Ray of Light

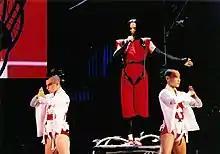
Madonna performing promotional single "Sky Fits Heaven", during the Drowned World Tour in 2001

"Ray of Light" was released in Japan on February 22, 1998, with an additional Japan-only bonus track "Has to Be". The album was later released in the United States on March 3, 1998. In New Zealand, a box set of "Ray of Light" and the 1990 compilation "The Immaculate Collection" was released to accompany the album. It reached number 12 on the albums chart and was certified gold by the Recording Industry Association of New Zealand (RIANZ) for shipment of 7,500 copies. A promotional instore VHS compilation titled "Rays of Light" was released in the United Kingdom in 1999, compiling all the music videos to all five singles from the album. All five videos were later included on the compilation "" (1999). "Sky Fits Heaven" was released as a promotional single in the United States. It peaked at number 41 on the "Billboard" Hot Dance Club Play chart.